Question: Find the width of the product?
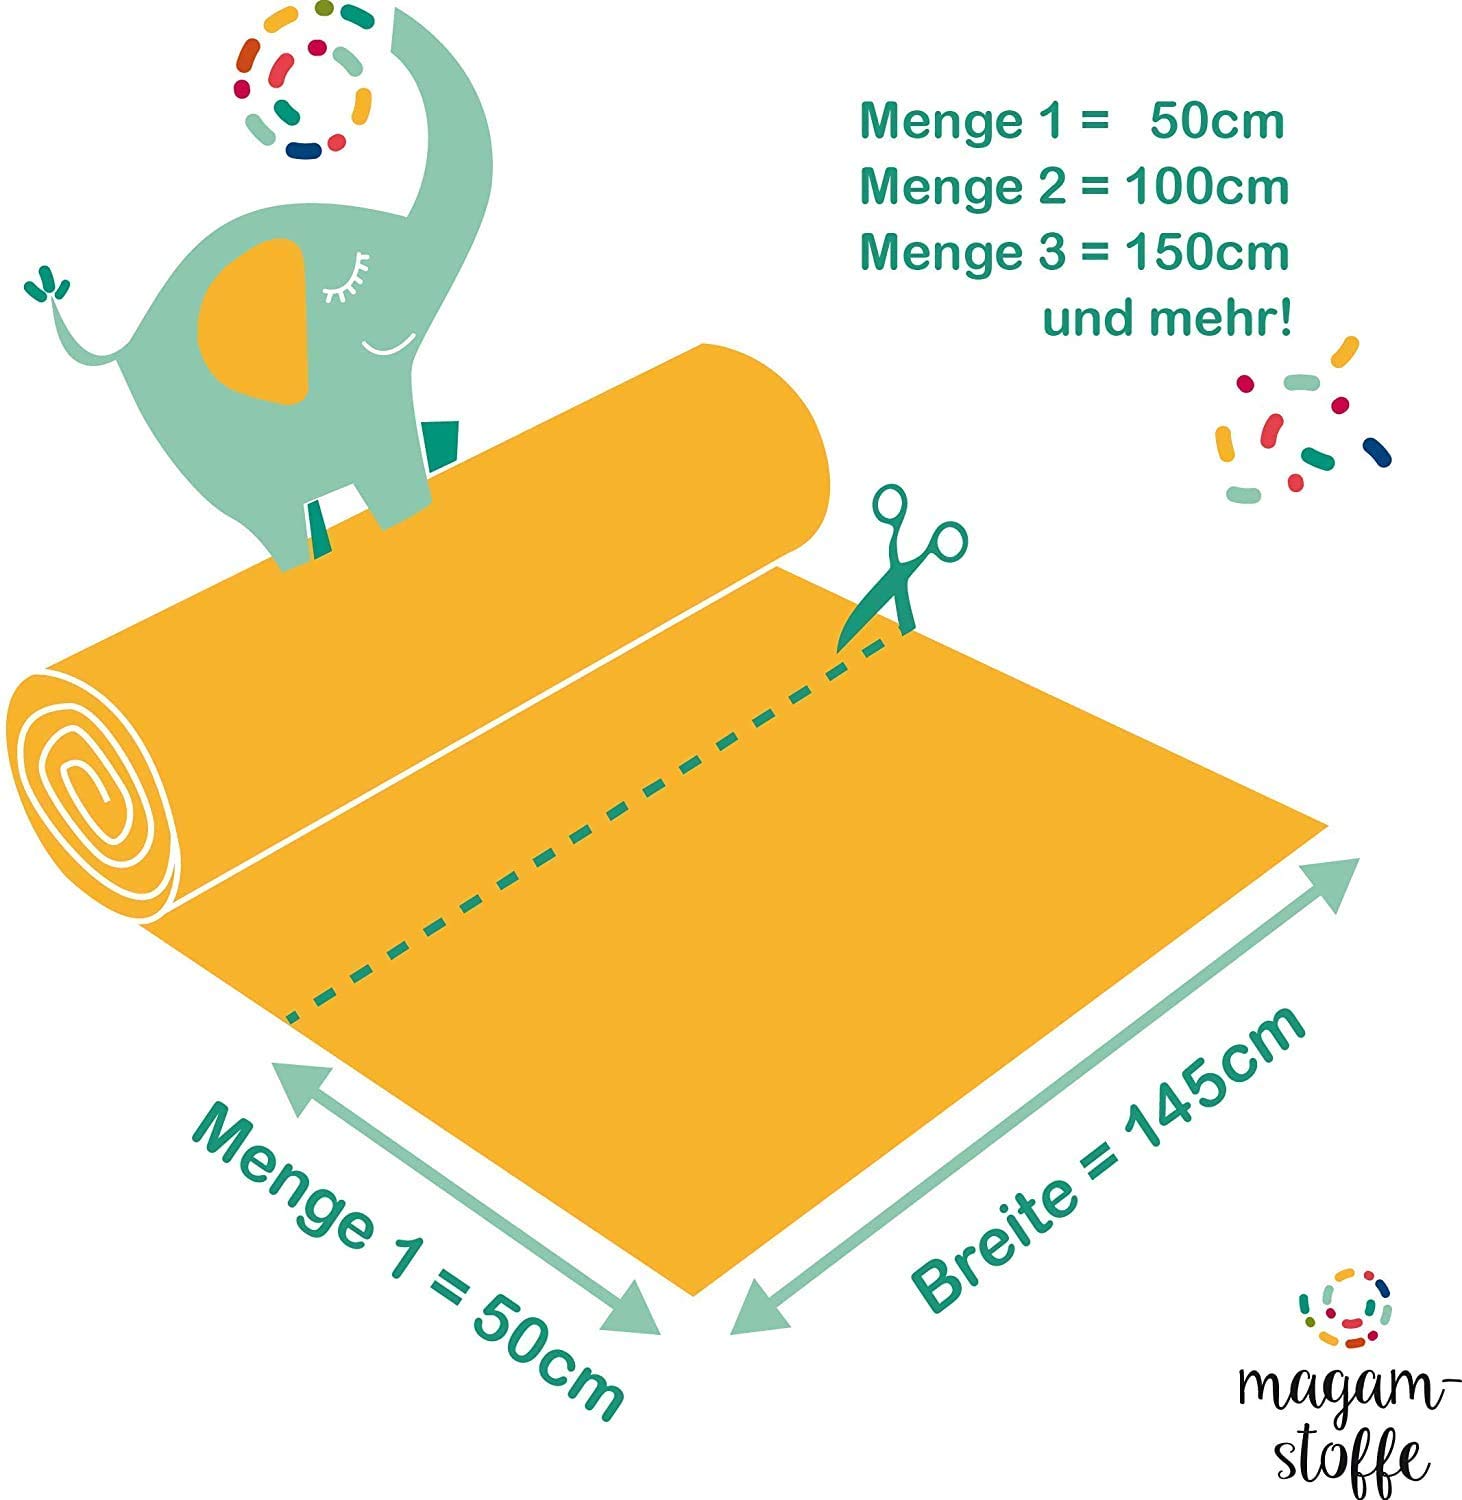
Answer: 100.0 centimetre